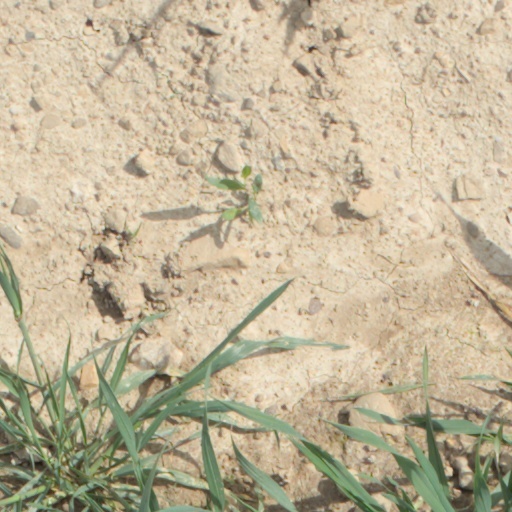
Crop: wheat